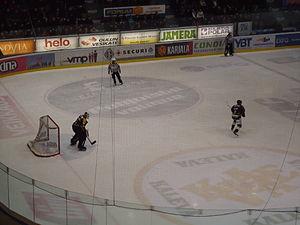
La patinoire d'Oulu ou de nom commercial arène d'Oulu Energia est une patinoire situé dans le quartier de Raksila à Oulu en Finlande.